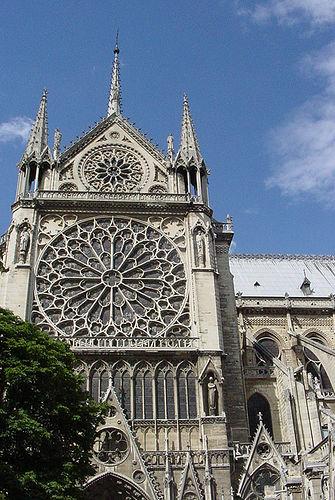
Weather: sun or clear